Science Fiction Adventures (1956 magazine)

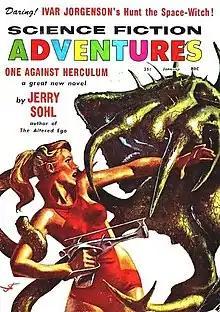
A woman with a ray gun fighting a monster

In 1955, Irwin Stein, the owner of Royal Publications, launched two magazines: "Infinity Science Fiction" and "Suspect Detective Stories". Both were edited by Larry Shaw, and the first issue of each was dated November 1955. Shaw was knowledgeable about science fiction (sf), and put more of his efforts into "Infinity", which established itself sufficiently for Stein to continue publication for several years. "Suspect", which published action-adventure crime fiction, was less successful. Sf historian Mike Ashley describes it as having "no personality or individuality", and crime fiction historian Michael Cook finds it "adequate but not outstanding... these were not poor stories. Just more of the same". "Suspect"'s schedule was intended to be bimonthly, but this began to slip with the third issue, and after five issues Stein decided to scrap "Suspect" and start another science fiction title instead. To avoid applying for another second-class mailing permit, which would delay the launch of the new magazine, he simply retitled "Suspect" to "Science Fiction Adventures" and continued the volume numbering scheme, so that the first issue was volume 1, number 6. This led some readers to believe that the magazine was a revival of the "Science Fiction Adventures" edited by Lester del Rey and Harry Harrison for nine issues between 1952 and 1954, but there was no connection. The US Post Office decided that this was a new magazine, and not just a title change, and forced Stein to obtain a new mailing permit for "Science Fiction Adventures", so Stein abandoned the pretence that it was the same magazine as "Suspect Detective Stories", and the second issue became volume 1, number 2.